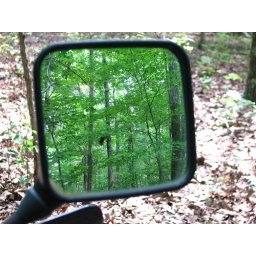
when you see green in your rear view mirror !!  your doing good !! (not cars)